David Pritchard (chess player)

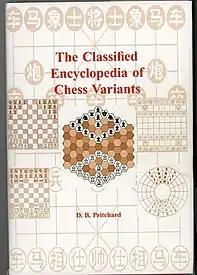
"The Classified Encyclopedia of Chess Variants", second edition

The British Chess Variants Society (or BCVS) was an association of chess variant players and developers formally active between 1997 and 2010, and Pritchard was its inaugural president.